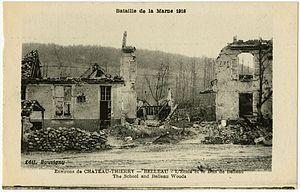
La seconde bataille de la Marne, parfois appelée bataille de Reims, est une série d'offensives allemandes et de contre-offensives alliées, qui se sont déroulées dans le Nord-Est de la France du 27 mai au 6 août 1918, avec des événements décisifs du 15 au 20 juillet 1918.